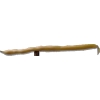
Label: bean_pod